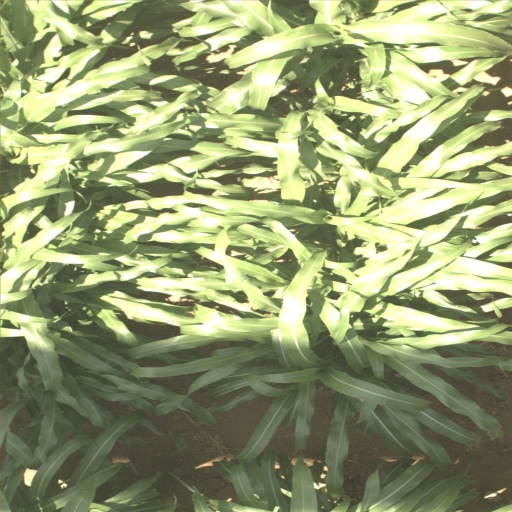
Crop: sorghum